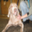
Label: dog